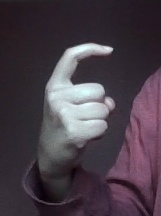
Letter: ra